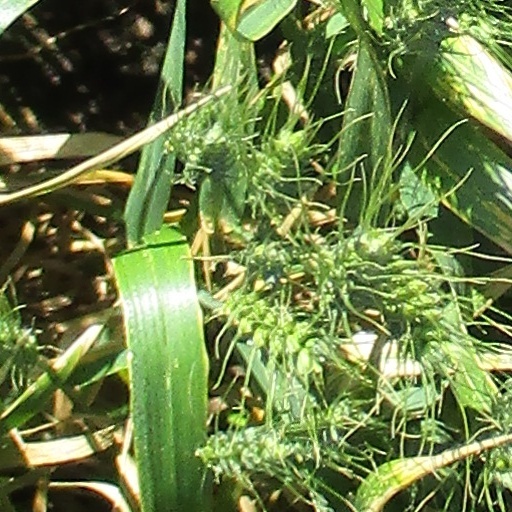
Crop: wheat